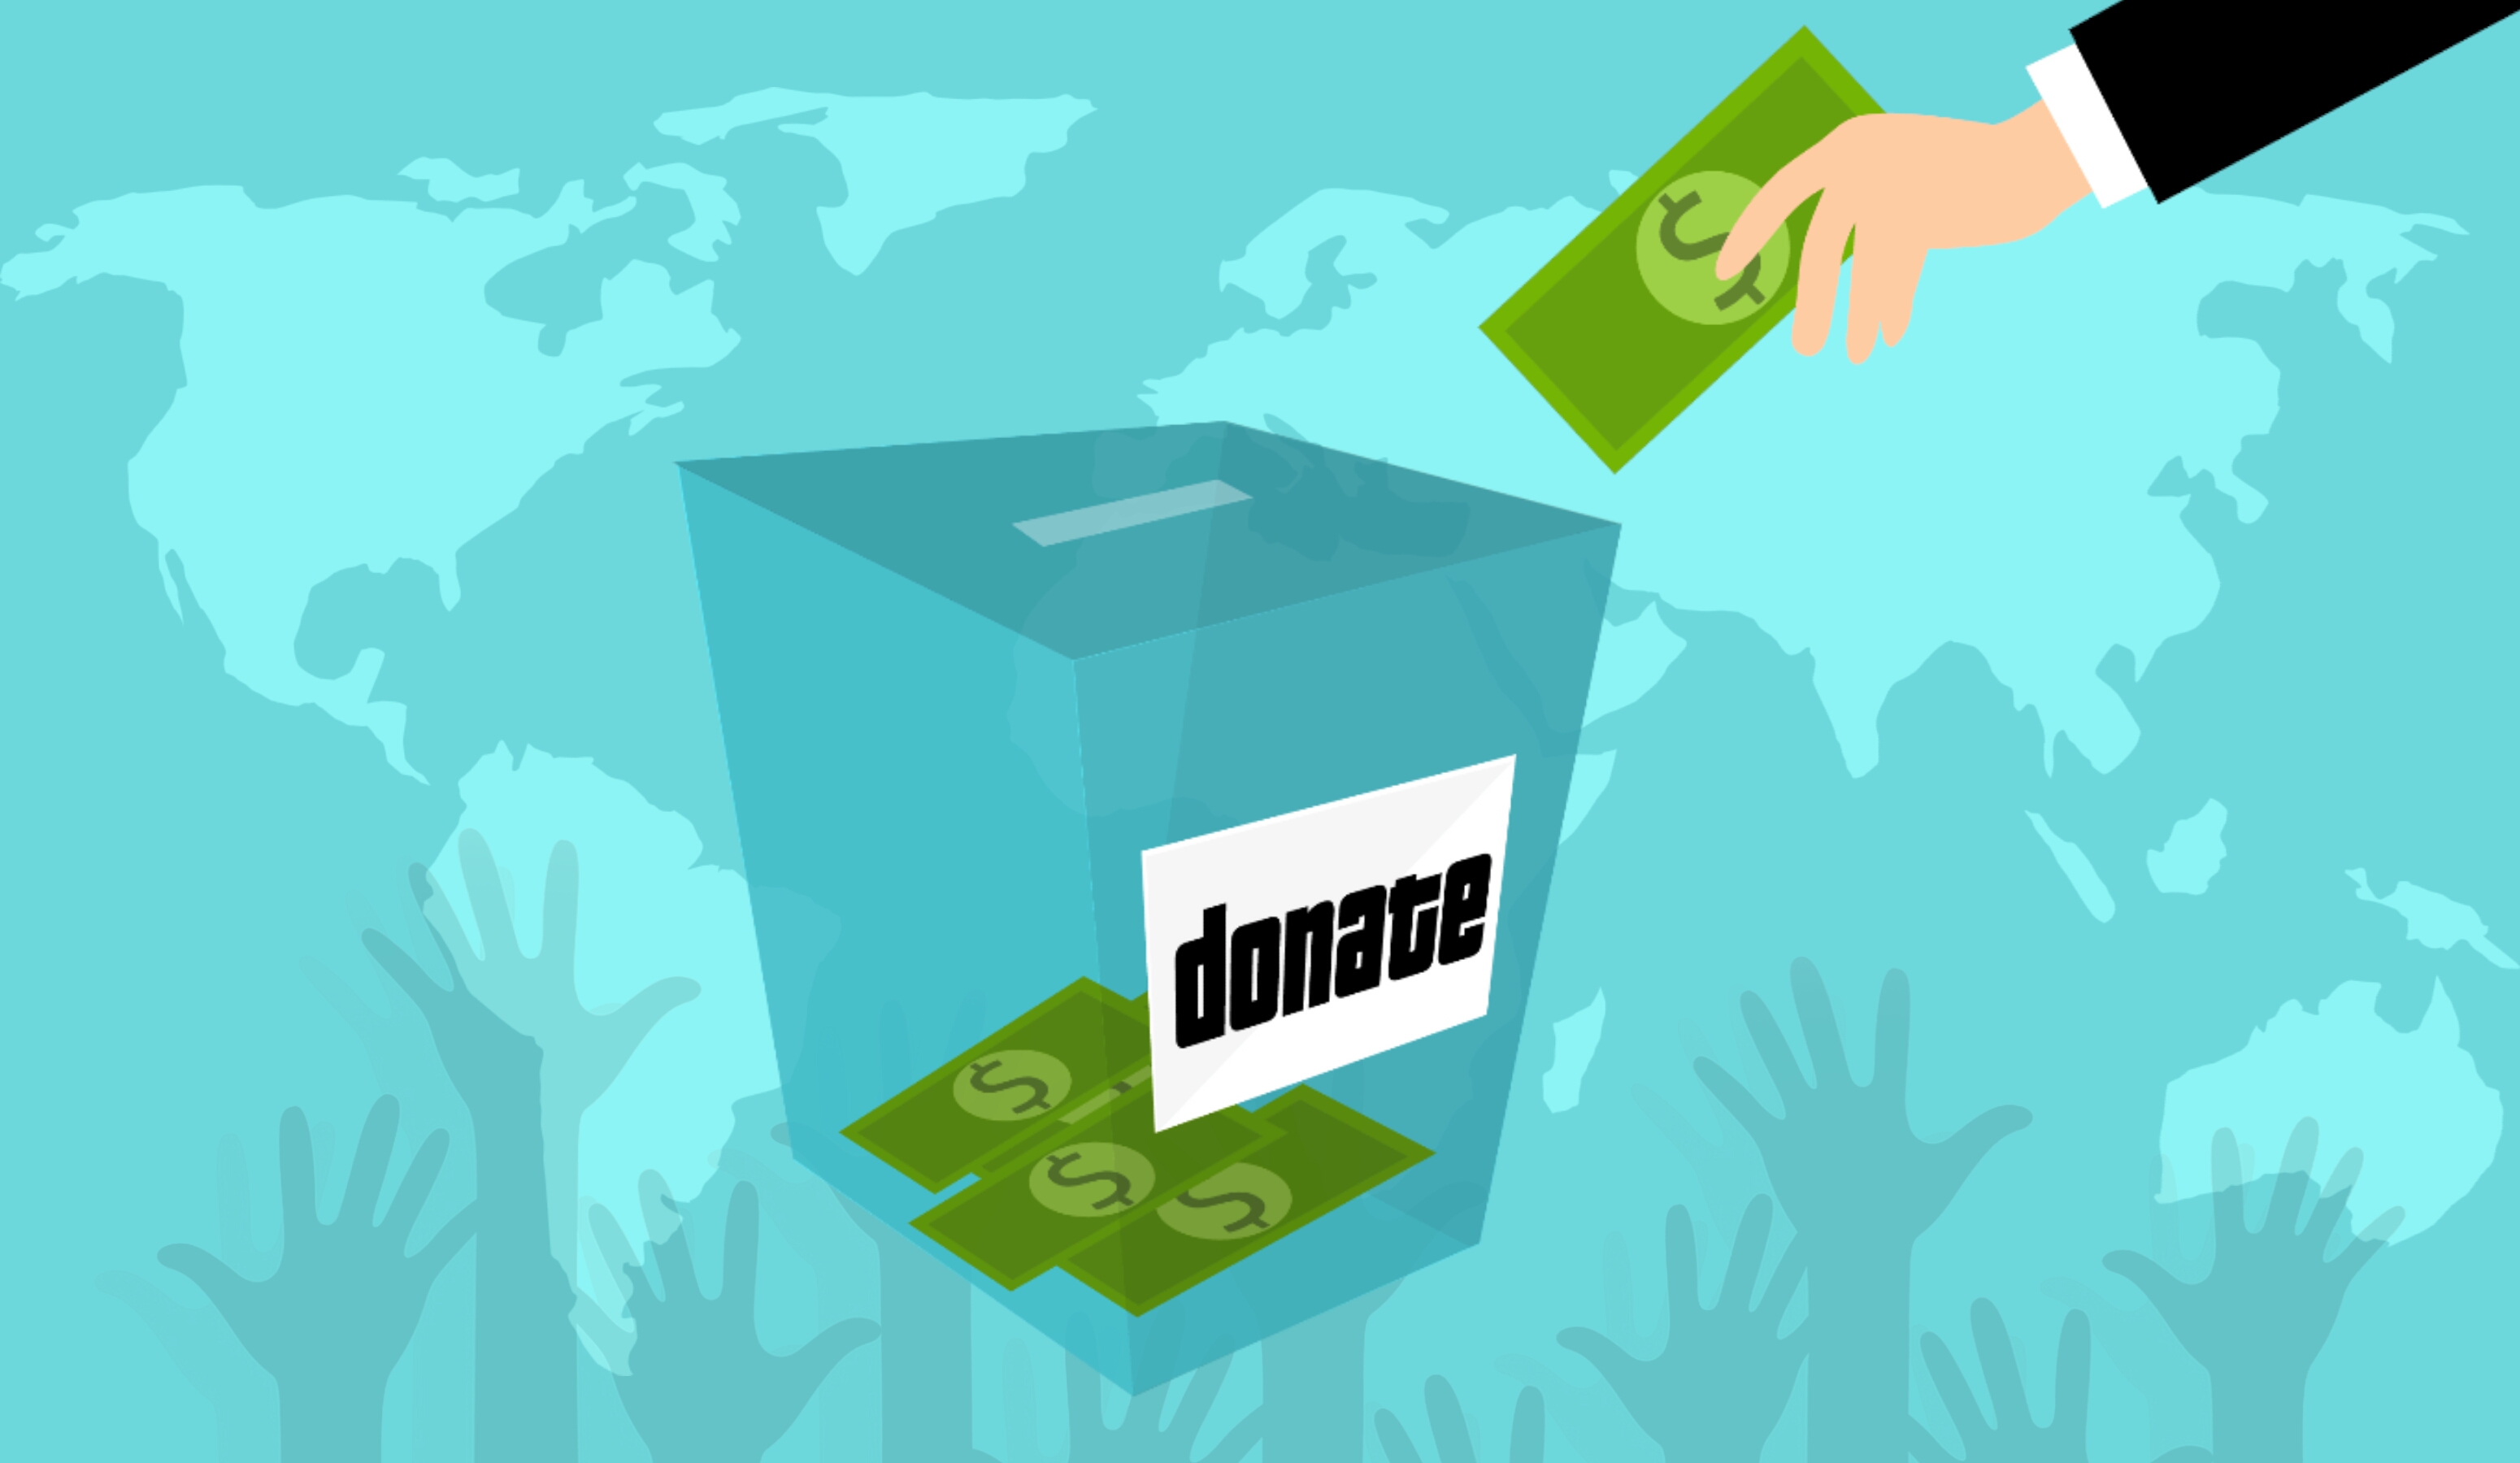
donation, charity, box, donate, hand, dollar, share, sign, contribution, savings, collect, need, male, unhcr, put, concept, assistance, aid, help, giving, sharing, gift, fundraiser, support, world, illustration, font, graphic design, design, animation, logo, graphics, fictional character, brand